History of Bermuda

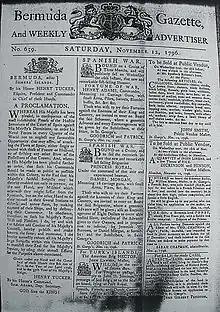
Bermuda Gazette of 12 November 1796, calling for privateering against Spain and its allies, and with advertisements for crew for two privateer vessels

Bermudians were raking sea salt in the Caribbean since the 1630s, an essential ingredient for making cheese, butter, and preserving meat and fish. Rakers would channel sea water in salt pans for evaporation. Salt Cay and Grand Turk Island became salt colonies in the 1680s. According to Jarvis, "these small, hot, dry, and barren islands" were perfect for salt production since the limestone, absence of fresh water, and limited rain fall combined to make the soil unfertile. Yet, average temperatures in the eighties Fahrenheit and the eastern trade wind facilitated evaporation of sea water into a saturated brine for salt crystallized. Natural ponds were augmented with sluices and causeways. Salt originating from this province was cherished for its "brilliant color, purity, and versatility," according to Jarvis. In 1708, eighteen vessels were involved in raking salt, and this number grew to 65 in 1716, during the March to November raking season. By 1740, 200 vessels were loading salt annually from Grand Turk and Salt Cay, while a few dozen rakers stayed during the winter to repair pans.